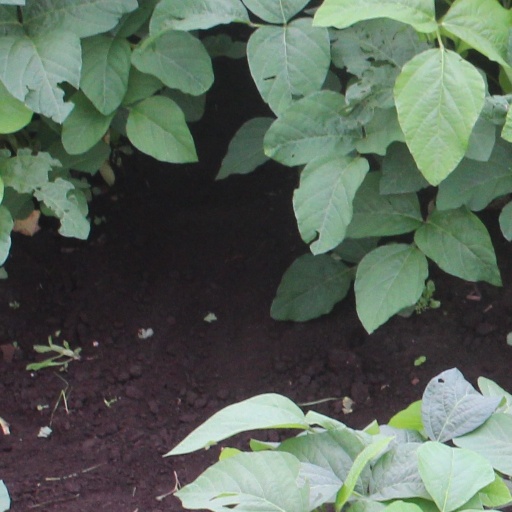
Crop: soybean